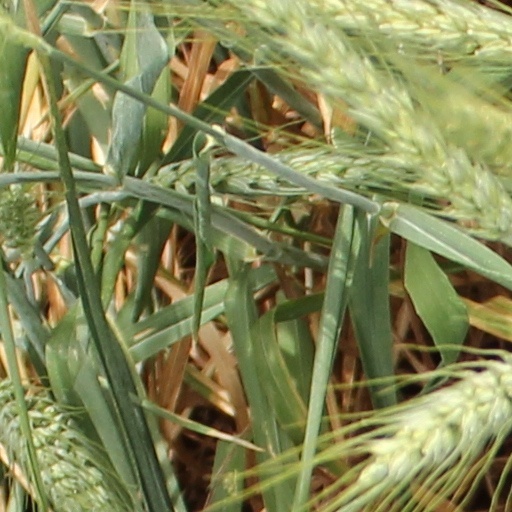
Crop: wheat